Forbidden Planet (retail chain)

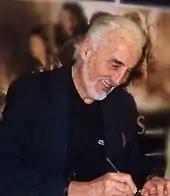
Christopher Lee signing "The Two Towers" at Forbidden Planet, New Oxford Street

The first Forbidden Planet began life in 1978 as a small store in Denmark Street. Visitors to the store included Stan Lee, Neil Gaiman, Alan Moore and Douglas Adams. When Adams attempted to attend a signing for the first "" book in 1979, the queue to the shop was so long that Adams thought a demonstration was taking place elsewhere. As the scope of the store expanded beyond comics to embrace film and television, a second store was opened just around the corner on St Giles High Street. The store's success led to overcrowding, necessitating a move to much larger premises on New Oxford Street.